Henry Way Kendall

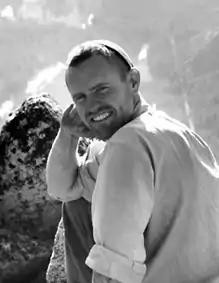
Henry Kendall climbing in Yosemite Valley. Photo by Tom Frost.

Henry Way Kendall (December 9, 1926 – February 15, 1999) was an American particle physicist who won the Nobel Prize in Physics in 1990 jointly with Jerome Isaac Friedman and Richard E. Taylor "for their pioneering investigations concerning deep inelastic scattering of electrons on protons and bound neutrons, which have been of essential importance for the development of the quark model in particle physics."